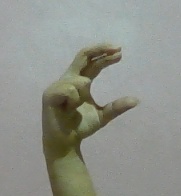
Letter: thal